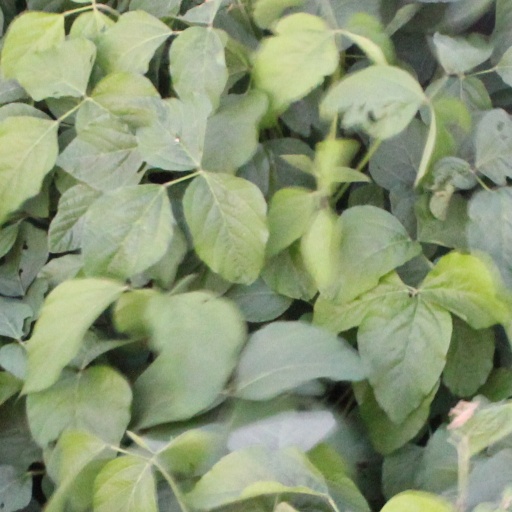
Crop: soybean